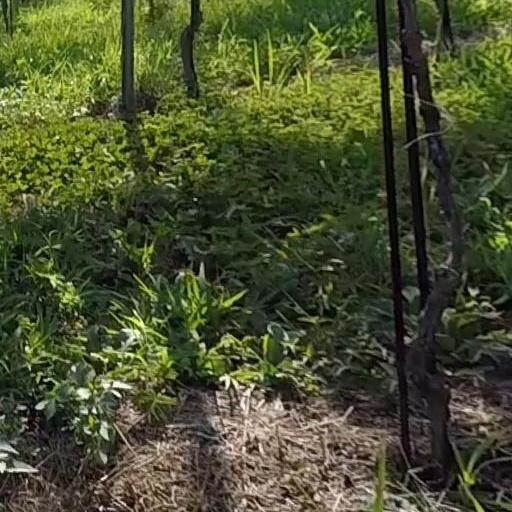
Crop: grape